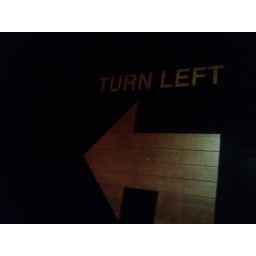
Ushering in 2009!I like how ACM uses shadows to make signs on the floors and walls